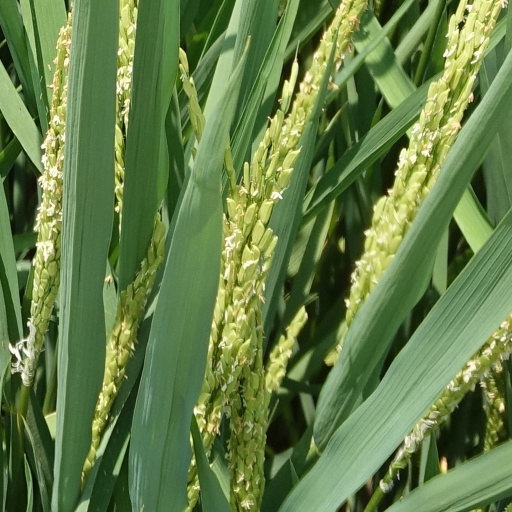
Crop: rice